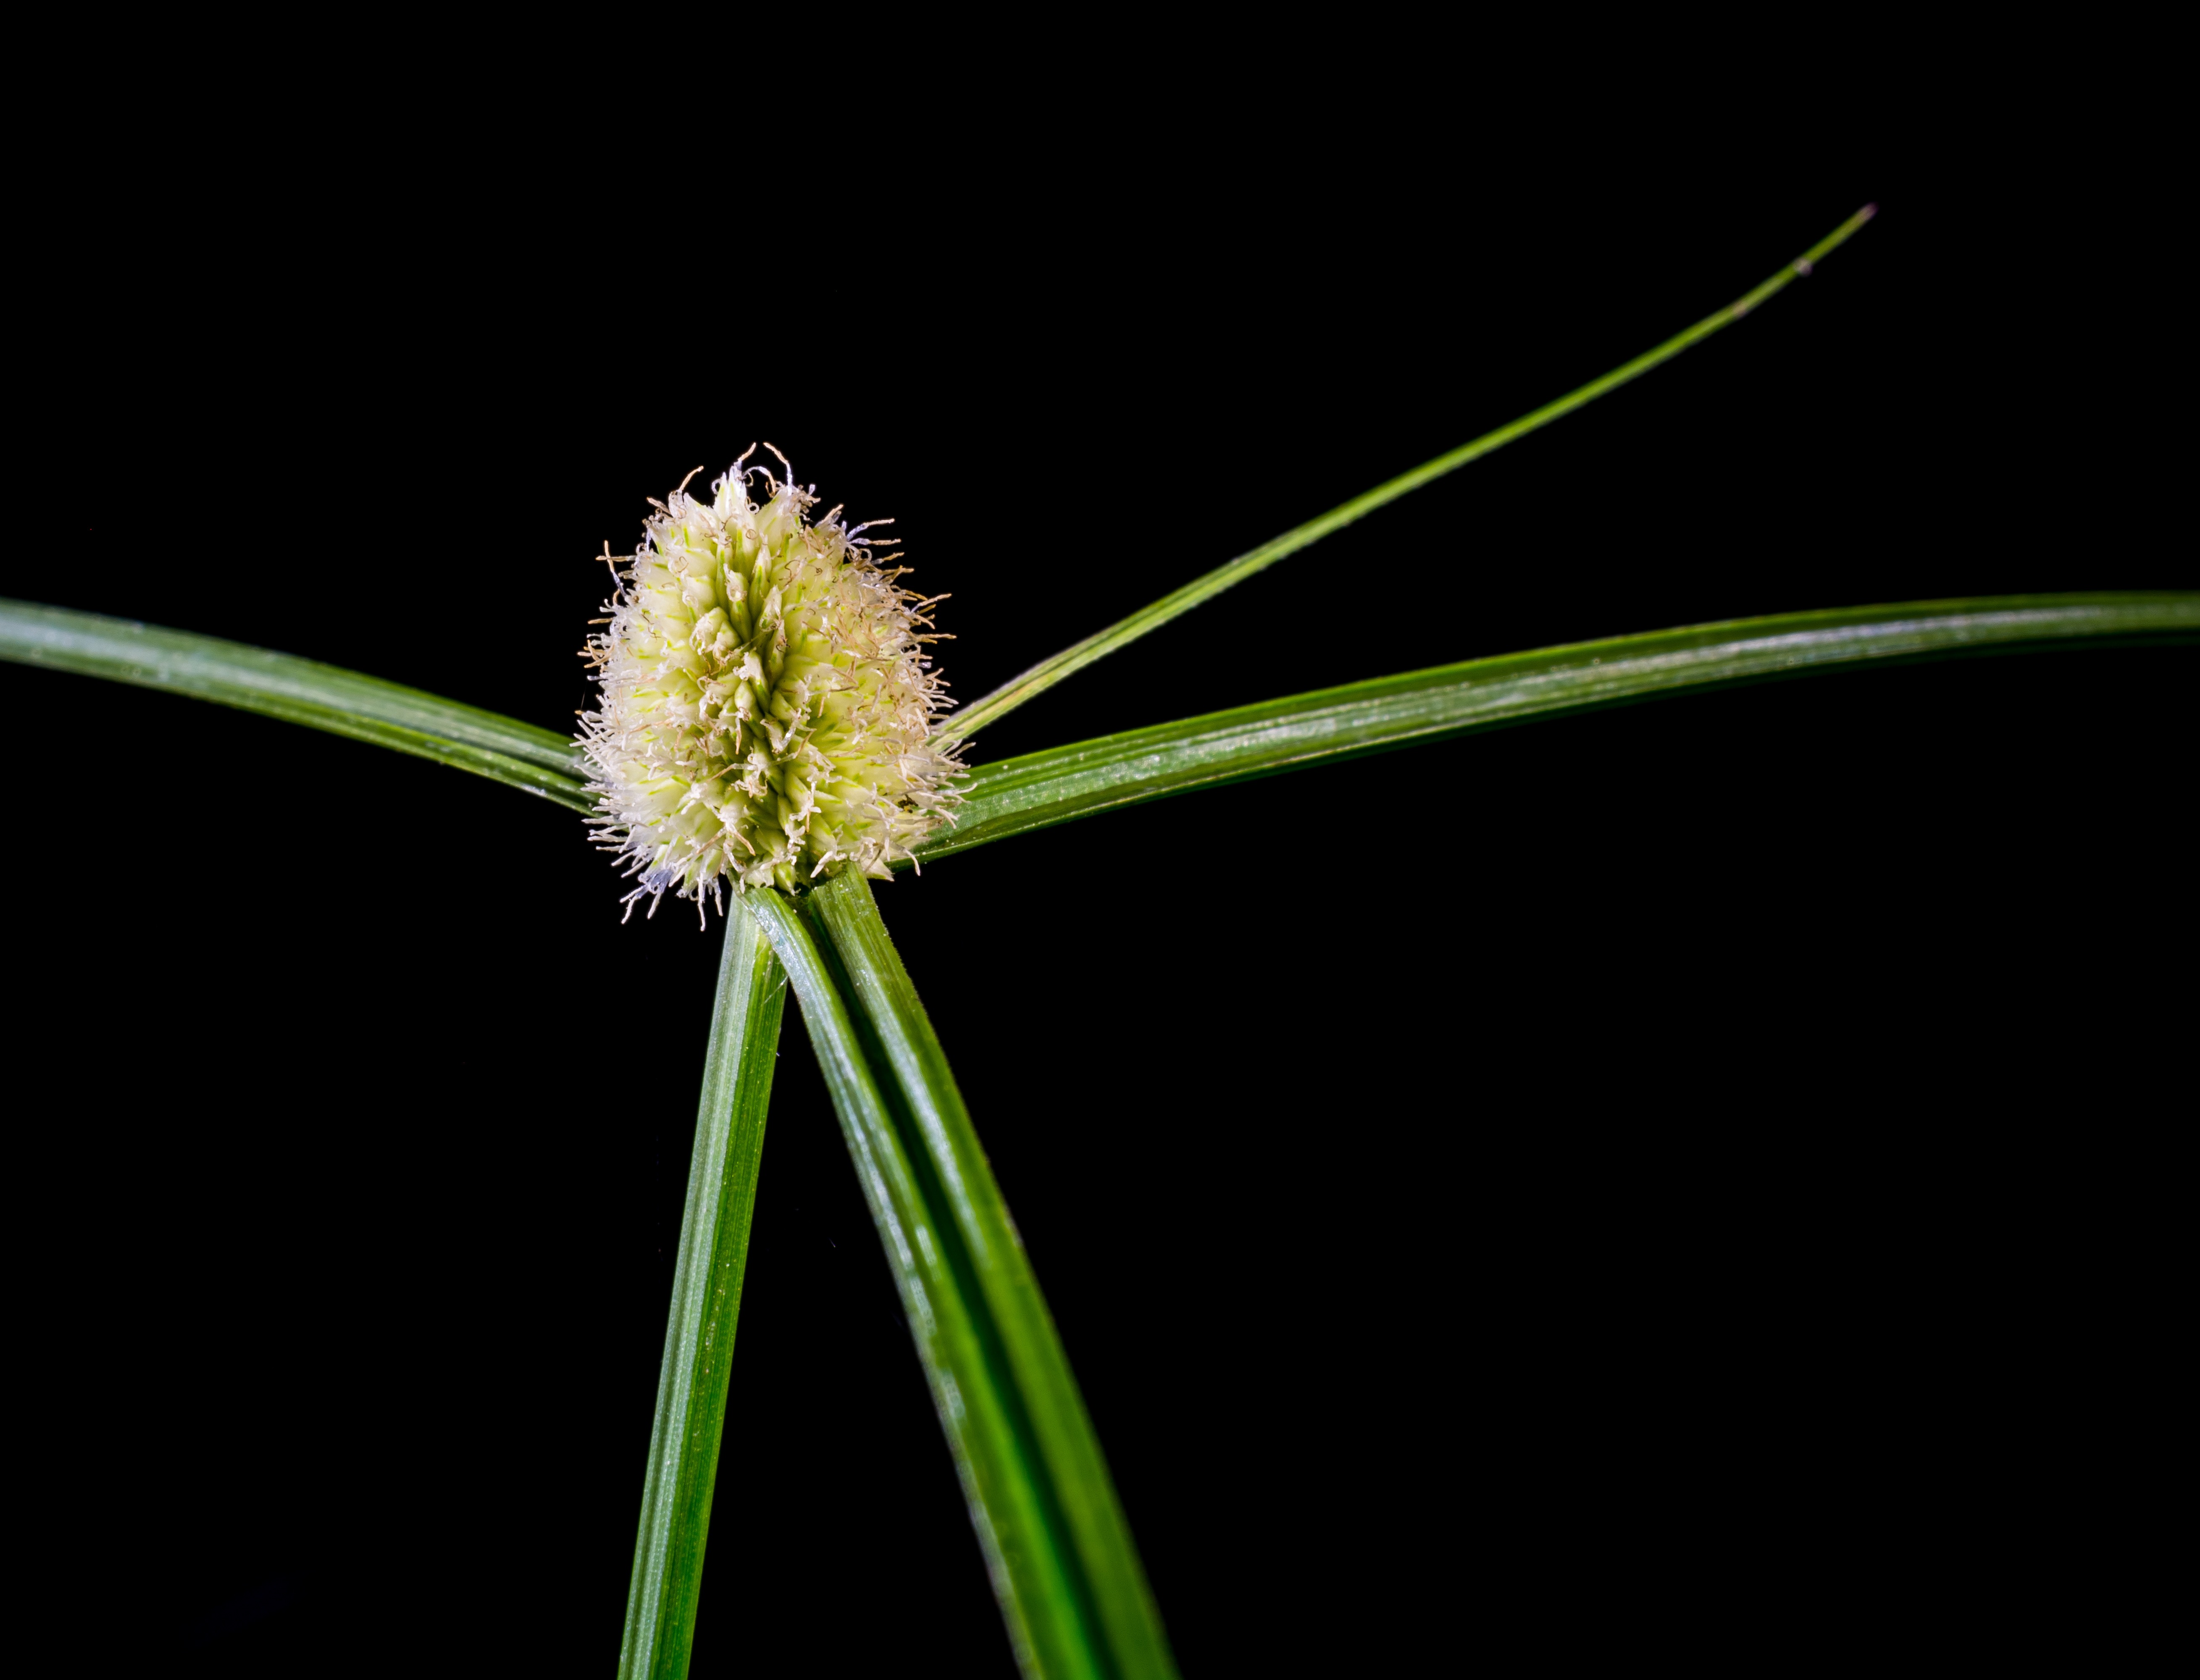
grass, branch, blossom, plant, photography, leaf, flower, bloom, green, insect, flora, invertebrate, weed, close up, macro photography, plant stem